Vukašin Brajić

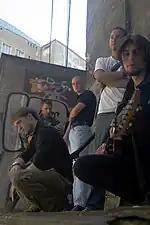
Affect

While he was on his third year of college, he moved from Negotin to Belgrade. Namely, in 2003 in Negotin, he met Darko Nikodijević and Nemanja Anđelković who recorded a few songs with a melodic metal-rock sound and decided to form a band, naming it "Affect". Since they did not have the lead vocal and, realizing that Vukašin is a good singer who loves music and plays the guitar, they asked him to join the band. In the summer of 2004, Vukašin recorded four songs with them. He liked the songs and quickly identified himself with them. In the early 2005, Affect was fully formed, after the bassist Nikola Dimitijević and the drummer Željko Despić joined the band. Due to the poor conditions, they worked on ten songs until the end of 2006. In the summer of 2006, they contacted Ognjen Uzelac, the director of "PGP-RTS" (label company), who offered to release Affect's promotional cd-single with two songs on it. In the fall of 2006, in studio 5 of PGP-RTS, they recorded two songs: "Read from my eyes" (in Serbian "Ništa više ne ostaje") and an instrumental cover of traditional Serbian song "Ajde Jano", which they played in heavy-metal style. In April 2007, they released promo-single in 150 copies. They performed live in Belgrade clubs where rock’n’roll was played, and with the help of "Beograd 202" radio, they also performed outside of Belgrade. For many reasons, one being that Vukašin was the only one who wanted to pursue professional music career, Affect was put on "stand by" in late 2007. However, Darko Nikodijević and Nemanja Anđelković would still work with Vukašin on future projects as parts of his team.